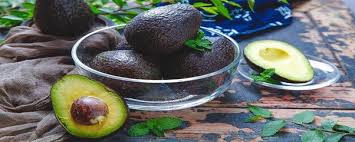
Label: Avocado